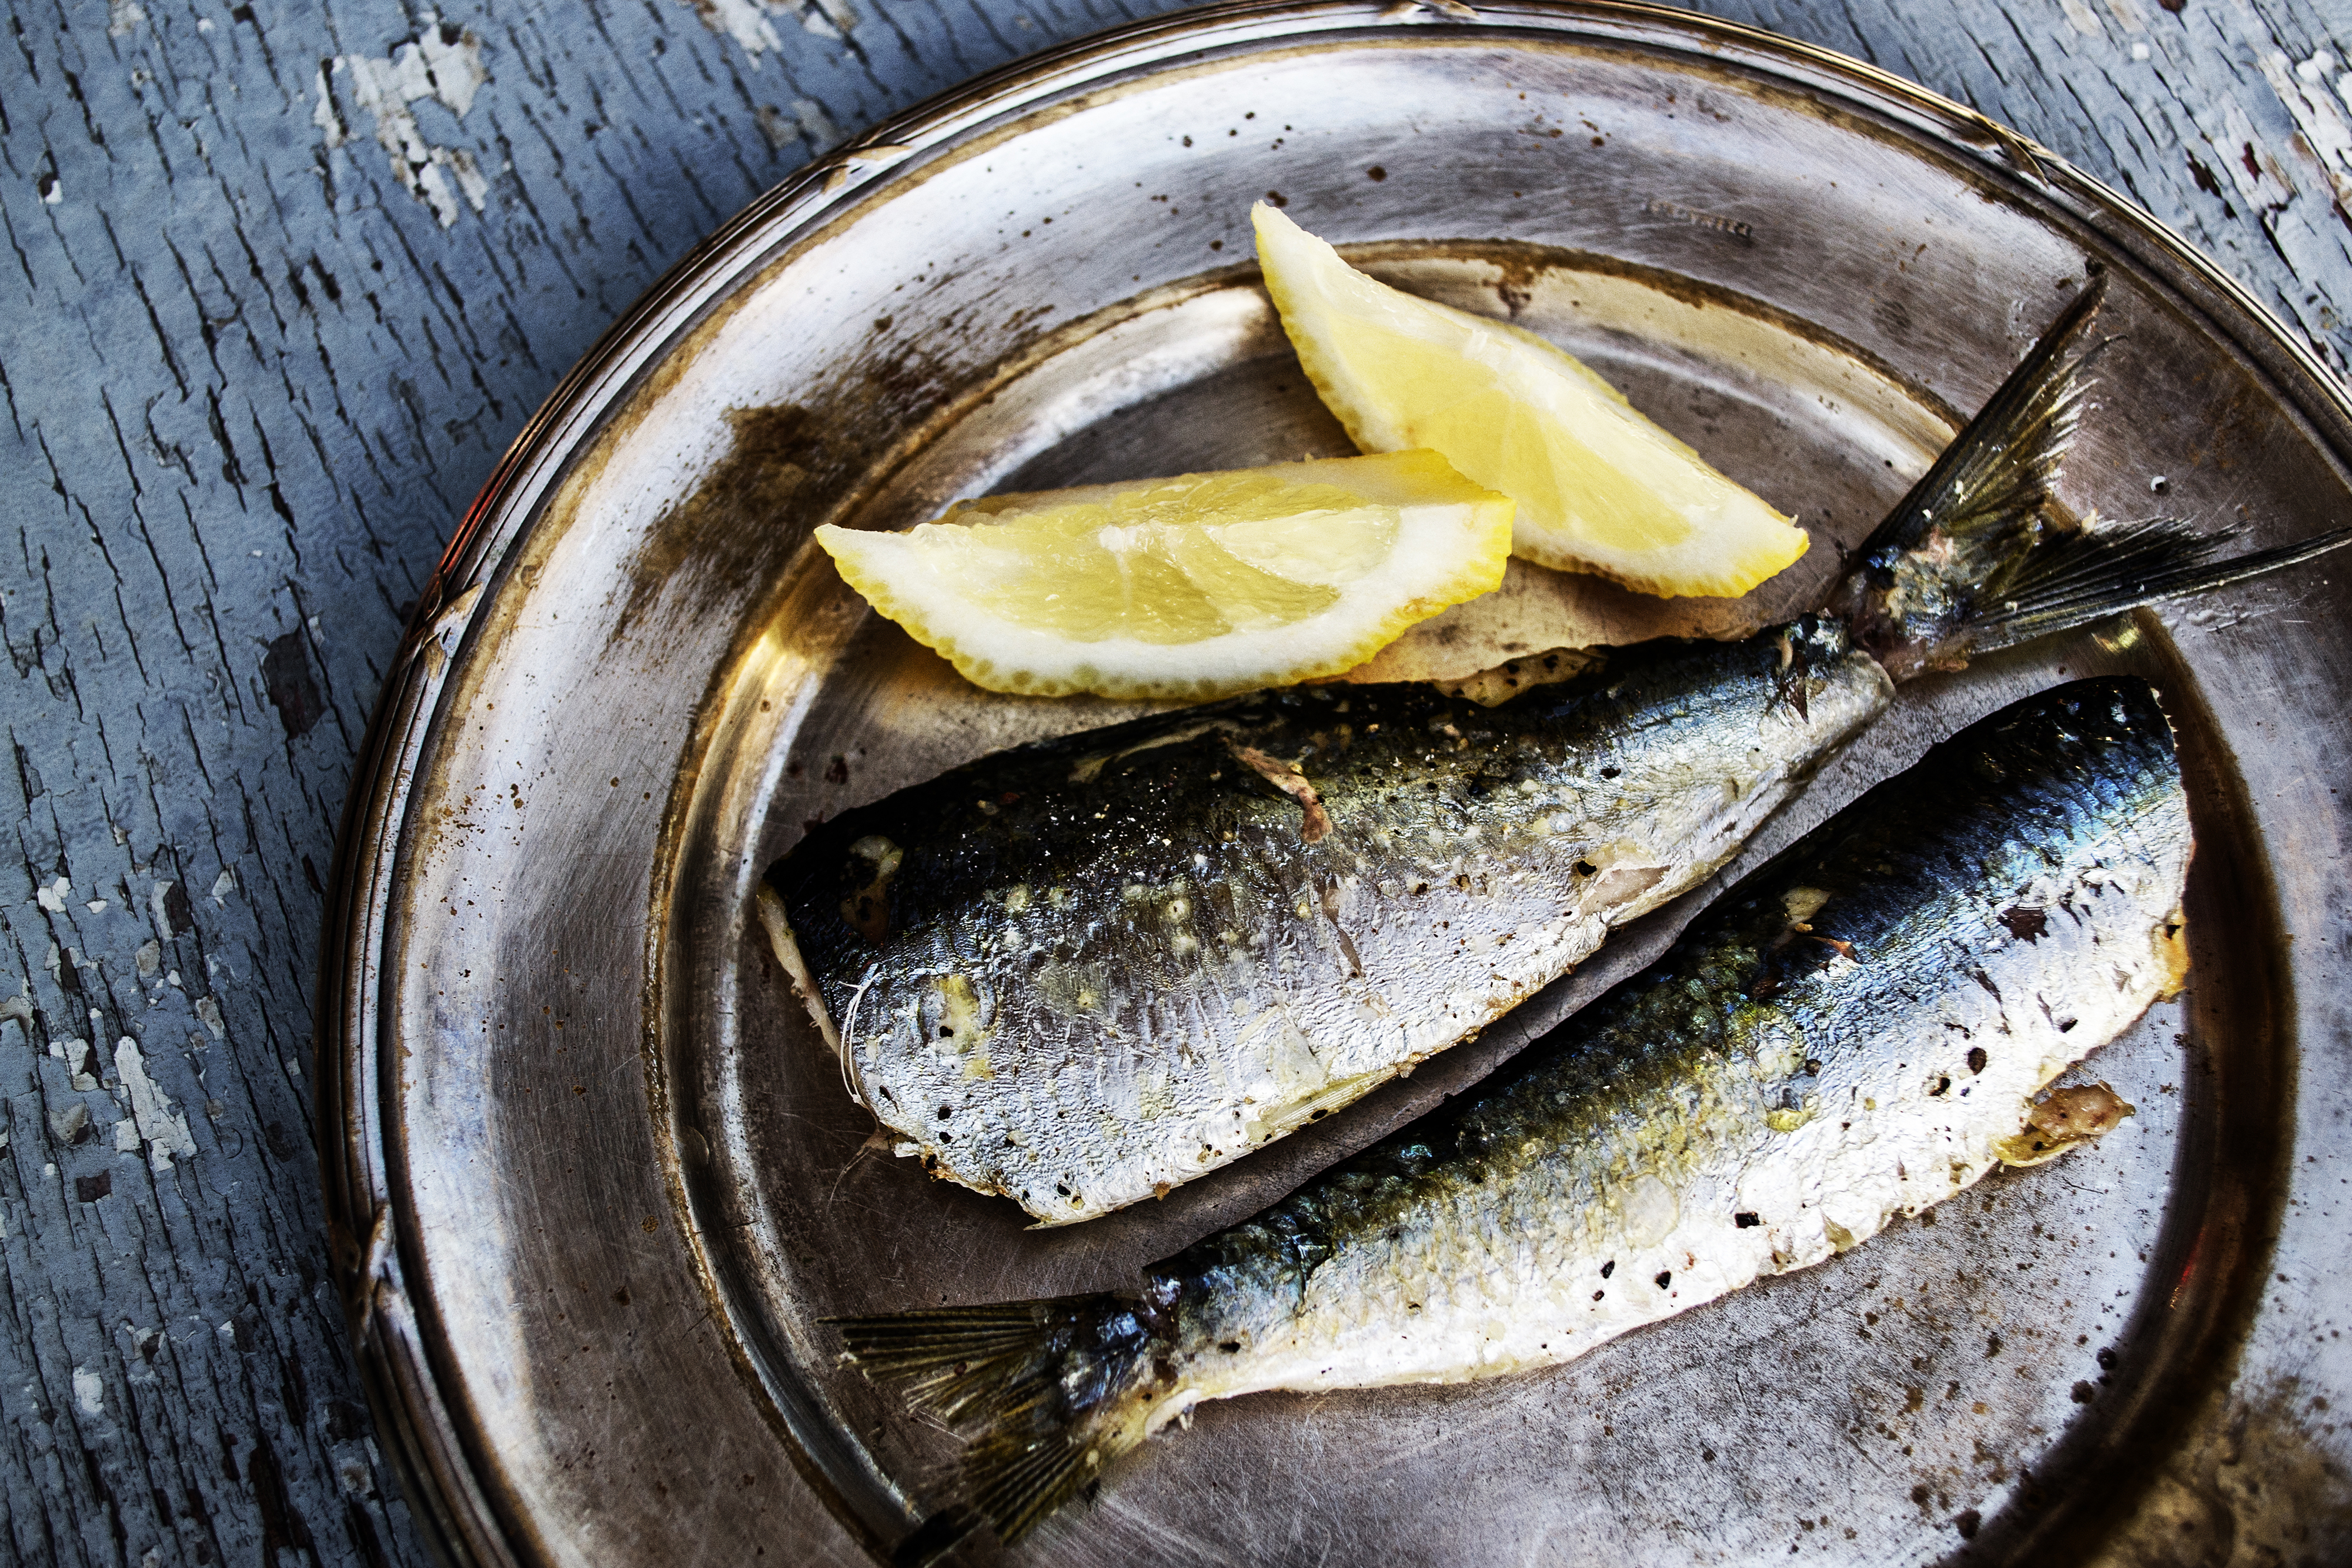
fish, sardine, food, kipper, herring, seafood, dish, forage fish, cuisine, pacific saury, mackerel, oily fish, herring family, tinapa, trout, lemon, ingredient, smoked fish, Coregonus lavaretus, Surstr mming, anchovy food, fish products